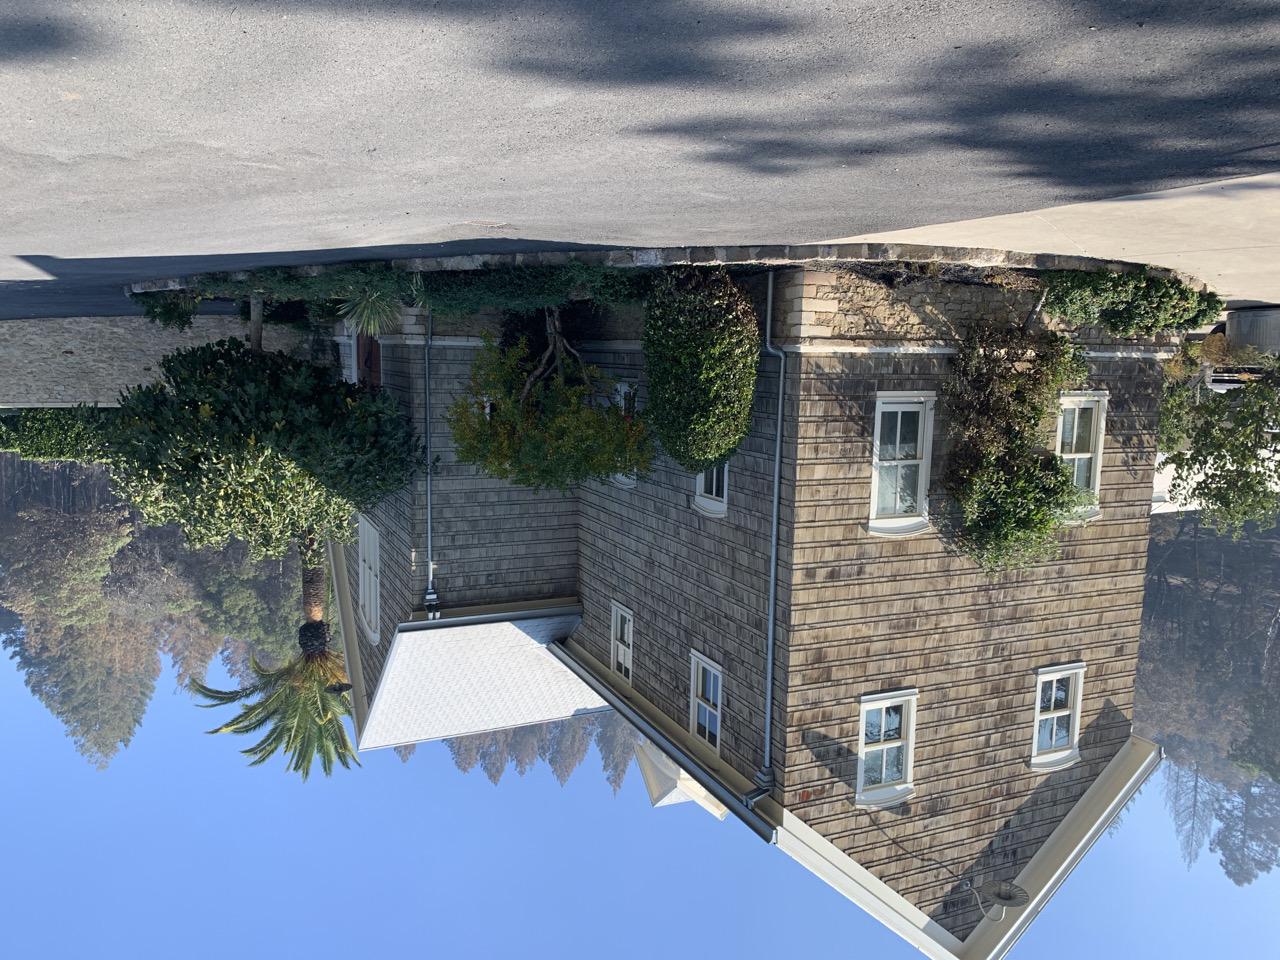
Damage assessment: no_damage